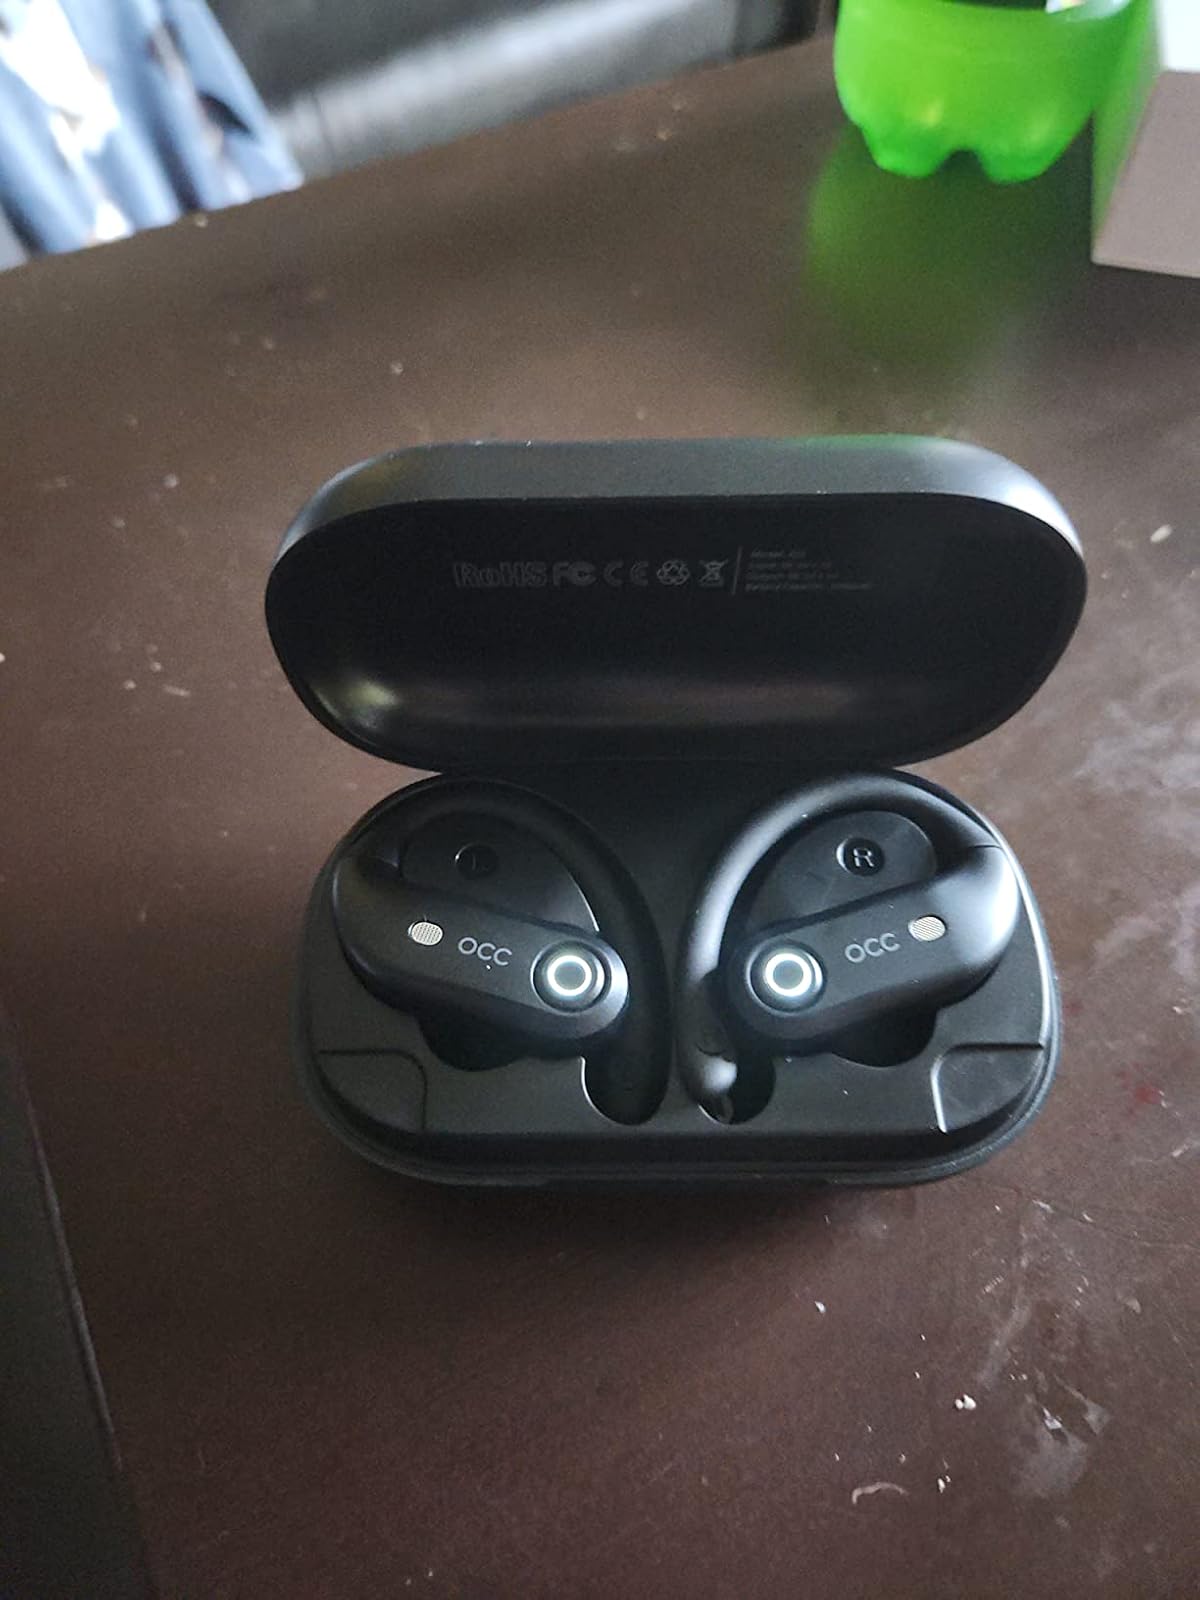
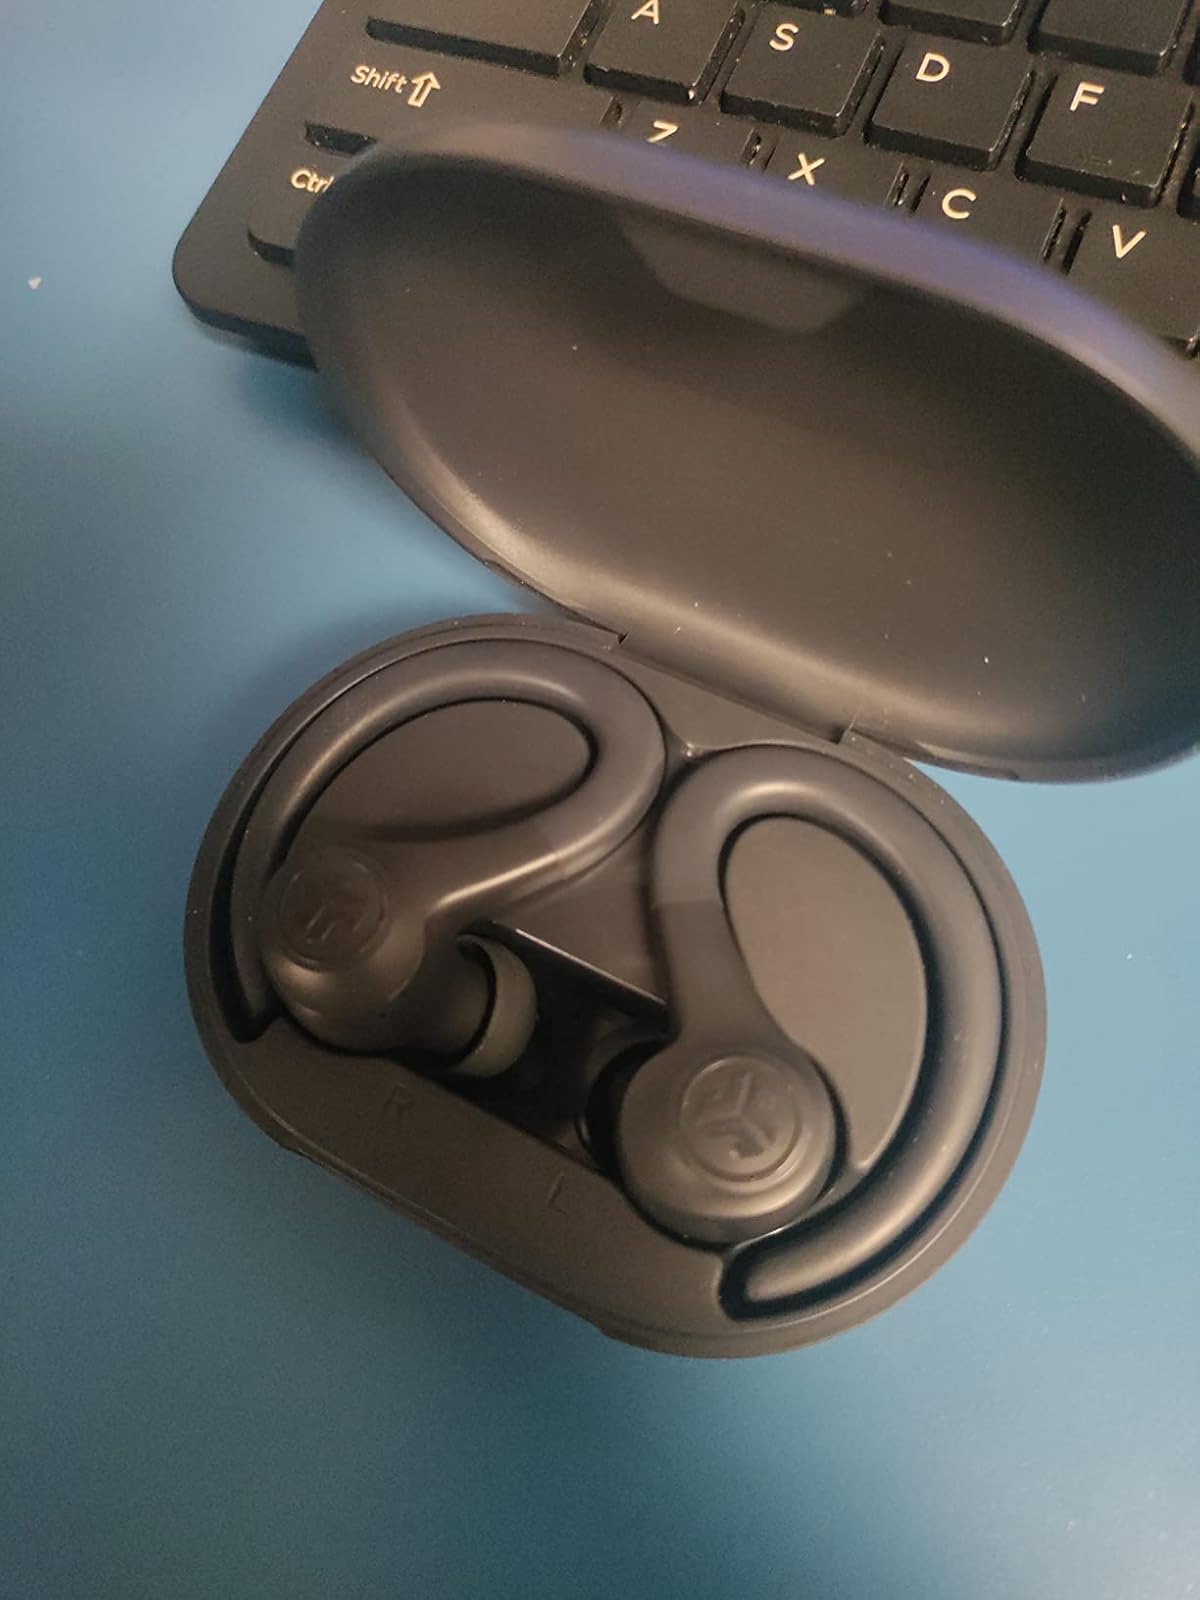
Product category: earbuds
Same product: no